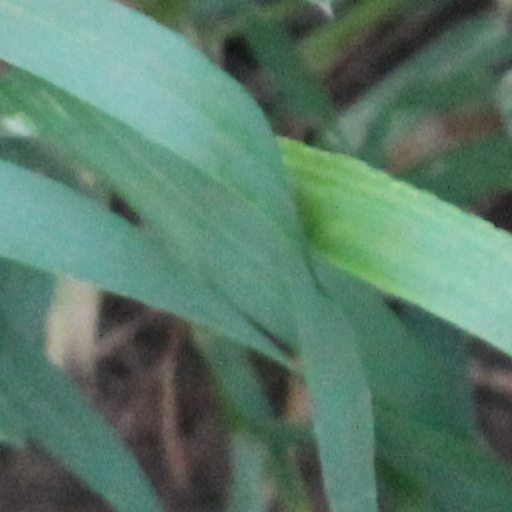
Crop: wheat